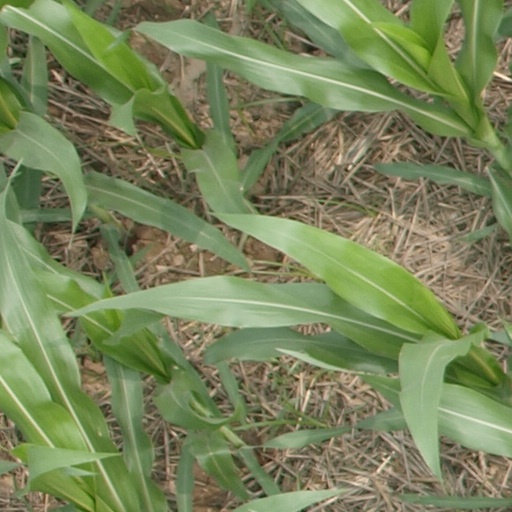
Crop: maize; corn